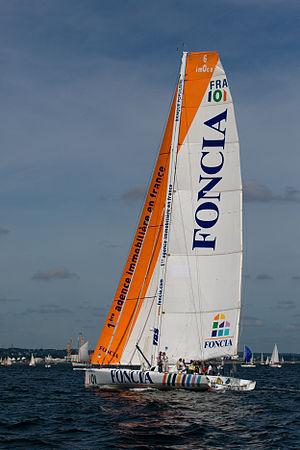
Monocoque Imoca Foncia de Michel Desjoyaux, Brest 2008.
Michel Desjoyeaux, surnommé « le professeur », est un navigateur français, né le 16 juillet 1965 à Concarneau. Avec plus de vingt-cinq victoires à son actif, dont un doublé dans le Vendée Globe qu'il est le seul marin à avoir réalisé, Michel Desjoyeaux est l'un des navigateurs en solitaire les plus titrés.
CDK Technologies est un chantier naval situé à Port-la-Forêt et Lorient. Créé en 1984, il est spécialisé dans la construction de voiliers prototypes pour la course au large. Plusieurs de ses productions ont notamment remporté le Vendée Globe.
Un voilier est un bateau à voiles, propulsé par la force du vent. Historiquement, le voilier a été le premier moyen de transport à moyenne et longue distance. Les voiliers transportaient les marchandises, les passagers, le courrier. Ils étaient utilisés pour la pêche en mer, les activités militaires et les batailles navales.
Foncia est un voilier monocoque de course au large appartenant à la classe des 60 pieds IMOCA, mis à l'eau en 2007. Conçu par Farr Yacht Design et Michel Desjoyeaux, il a successivement porté les couleurs de Foncia, Telefonica Movistar, Mapfre, Maître Coq, Mare, Cheminées Poujoulat, Finistère Mer Vent puis CORUM L'Épargne. Depuis 2015, il est la propriété de Jean Le Cam.
Foncia Groupe est une entreprise française d’administration de biens et de transaction immobilière, elle est dirigée depuis 2017 par Philippe Salle. Avec 550 agences dans la France entière, la société serait, en 2017, le « plus grand administrateur de biens français ». En 2018, Foncia a géré plus de 45 000 immeubles en gestion de copropriété et plus de 365 000 biens en location. Le groupe a réalisé près de 73 000 locations, 15 900 transactions et 20 000 locations vacances.
Le trophée Jules-Verne est un défi nautique qui récompense le tour du monde à la voile le plus rapide réalisé en équipage, sans escale et sans assistance sur une distance orthodromique de 21 760 milles marins.
L'International Monohull Open Class Association ou IMOCA est une association fondée en 1991 et membre reconnu de l'ISAF depuis 1998. Elle gère la classe de monocoques de 60 pieds open. Ces voiliers sont principalement destinés aux courses océaniques en solitaire ou en double, comme la Route du Rhum et le Vendée Globe et sont considérés comme étant parmi les plus rapides du monde.
Le Vendée Globe 2008-2009 est la sixième édition du Vendée Globe. Le départ a été donné le 9 novembre 2008 des Sables-d'Olonne. La direction de la course est assurée par Denis Horeau. Il a été remporté par Michel Desjoyeaux le 1ᵉʳ février 2009 en 84 jours, 3 heures et 9 minutes, nouveau record de l'épreuve.
La voile à corne, est une voile aurique qui tient son nom de la vergue qui s'appelle corne ou pic. L'extrémité inférieure de cette corne, appuyée au mât, pivote selon l'axe du mât. Généralement bordée d'une bôme, la voile à corne peut donc être établie tribord amures ou bâbord amures sans présenter un côté moins performant, car déformé par le mât, et donc sans devoir gambeyer après un virement de bord comme pour la voile au tiers.
Le Vendée Globe est une course à la voile, autour du monde, en solitaire, sans escale et sans assistance, sur des voiliers monocoques 60 pieds IMOCA. Cette course française réputée se déroule tous les quatre ans depuis la 2ᵉ édition, le départ ayant lieu au mois de novembre aux Sables-d'Olonne en Vendée, le retour ayant lieu au même endroit.
Port-la-Forêt est le port de plaisance de La Forêt-Fouesnant, abrité par la pointe du Cap Coz, au fond de la Baie de La Forêt, c'est le 2ᵉ port de plaisance du Finistère. Depuis ce port, on peut atteindre l'archipel des Glénan.